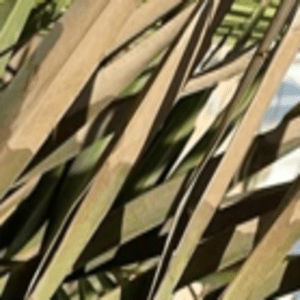
Label: Manganese Deficiency